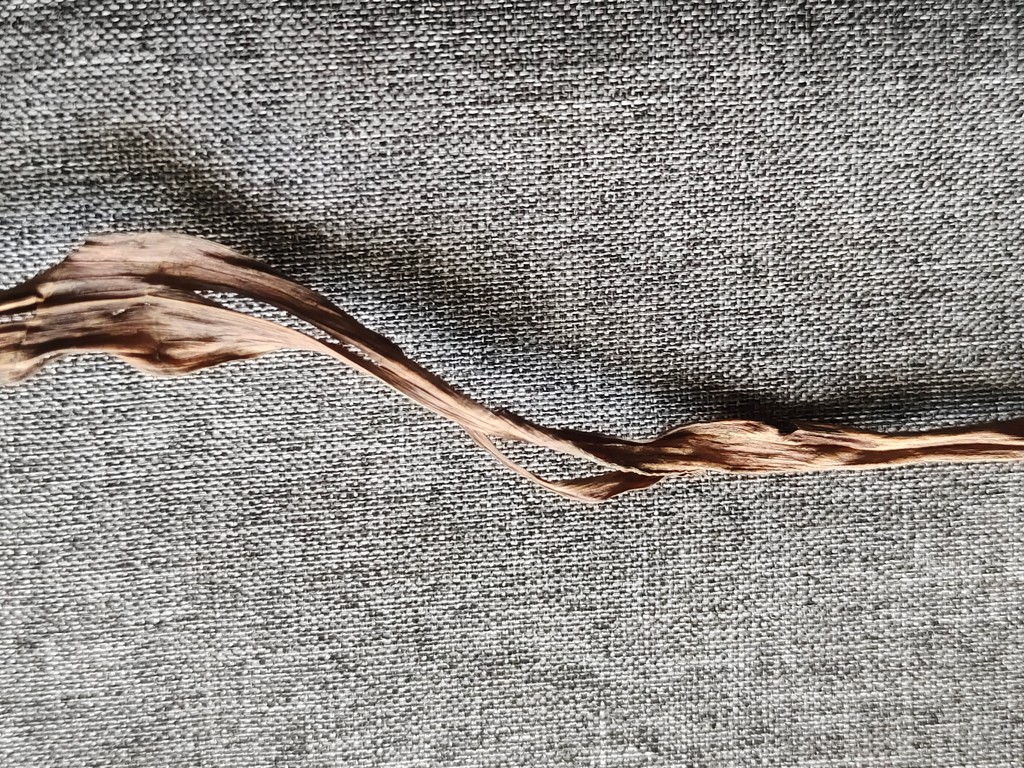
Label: Dried